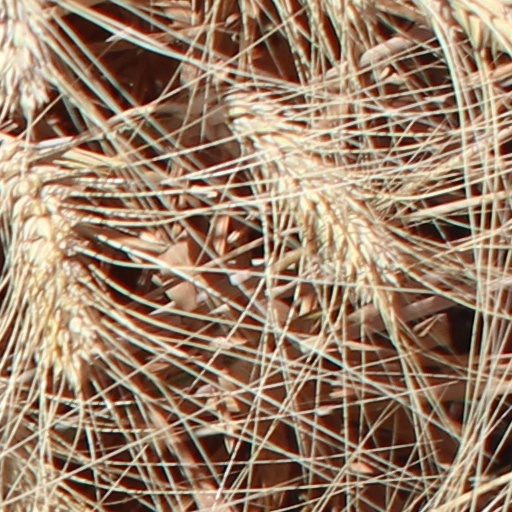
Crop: wheat